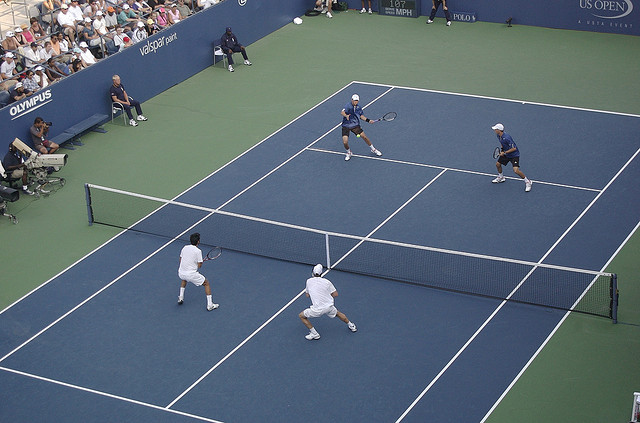
bốn vận động viên tennis đang thi đấu đôi trên sân